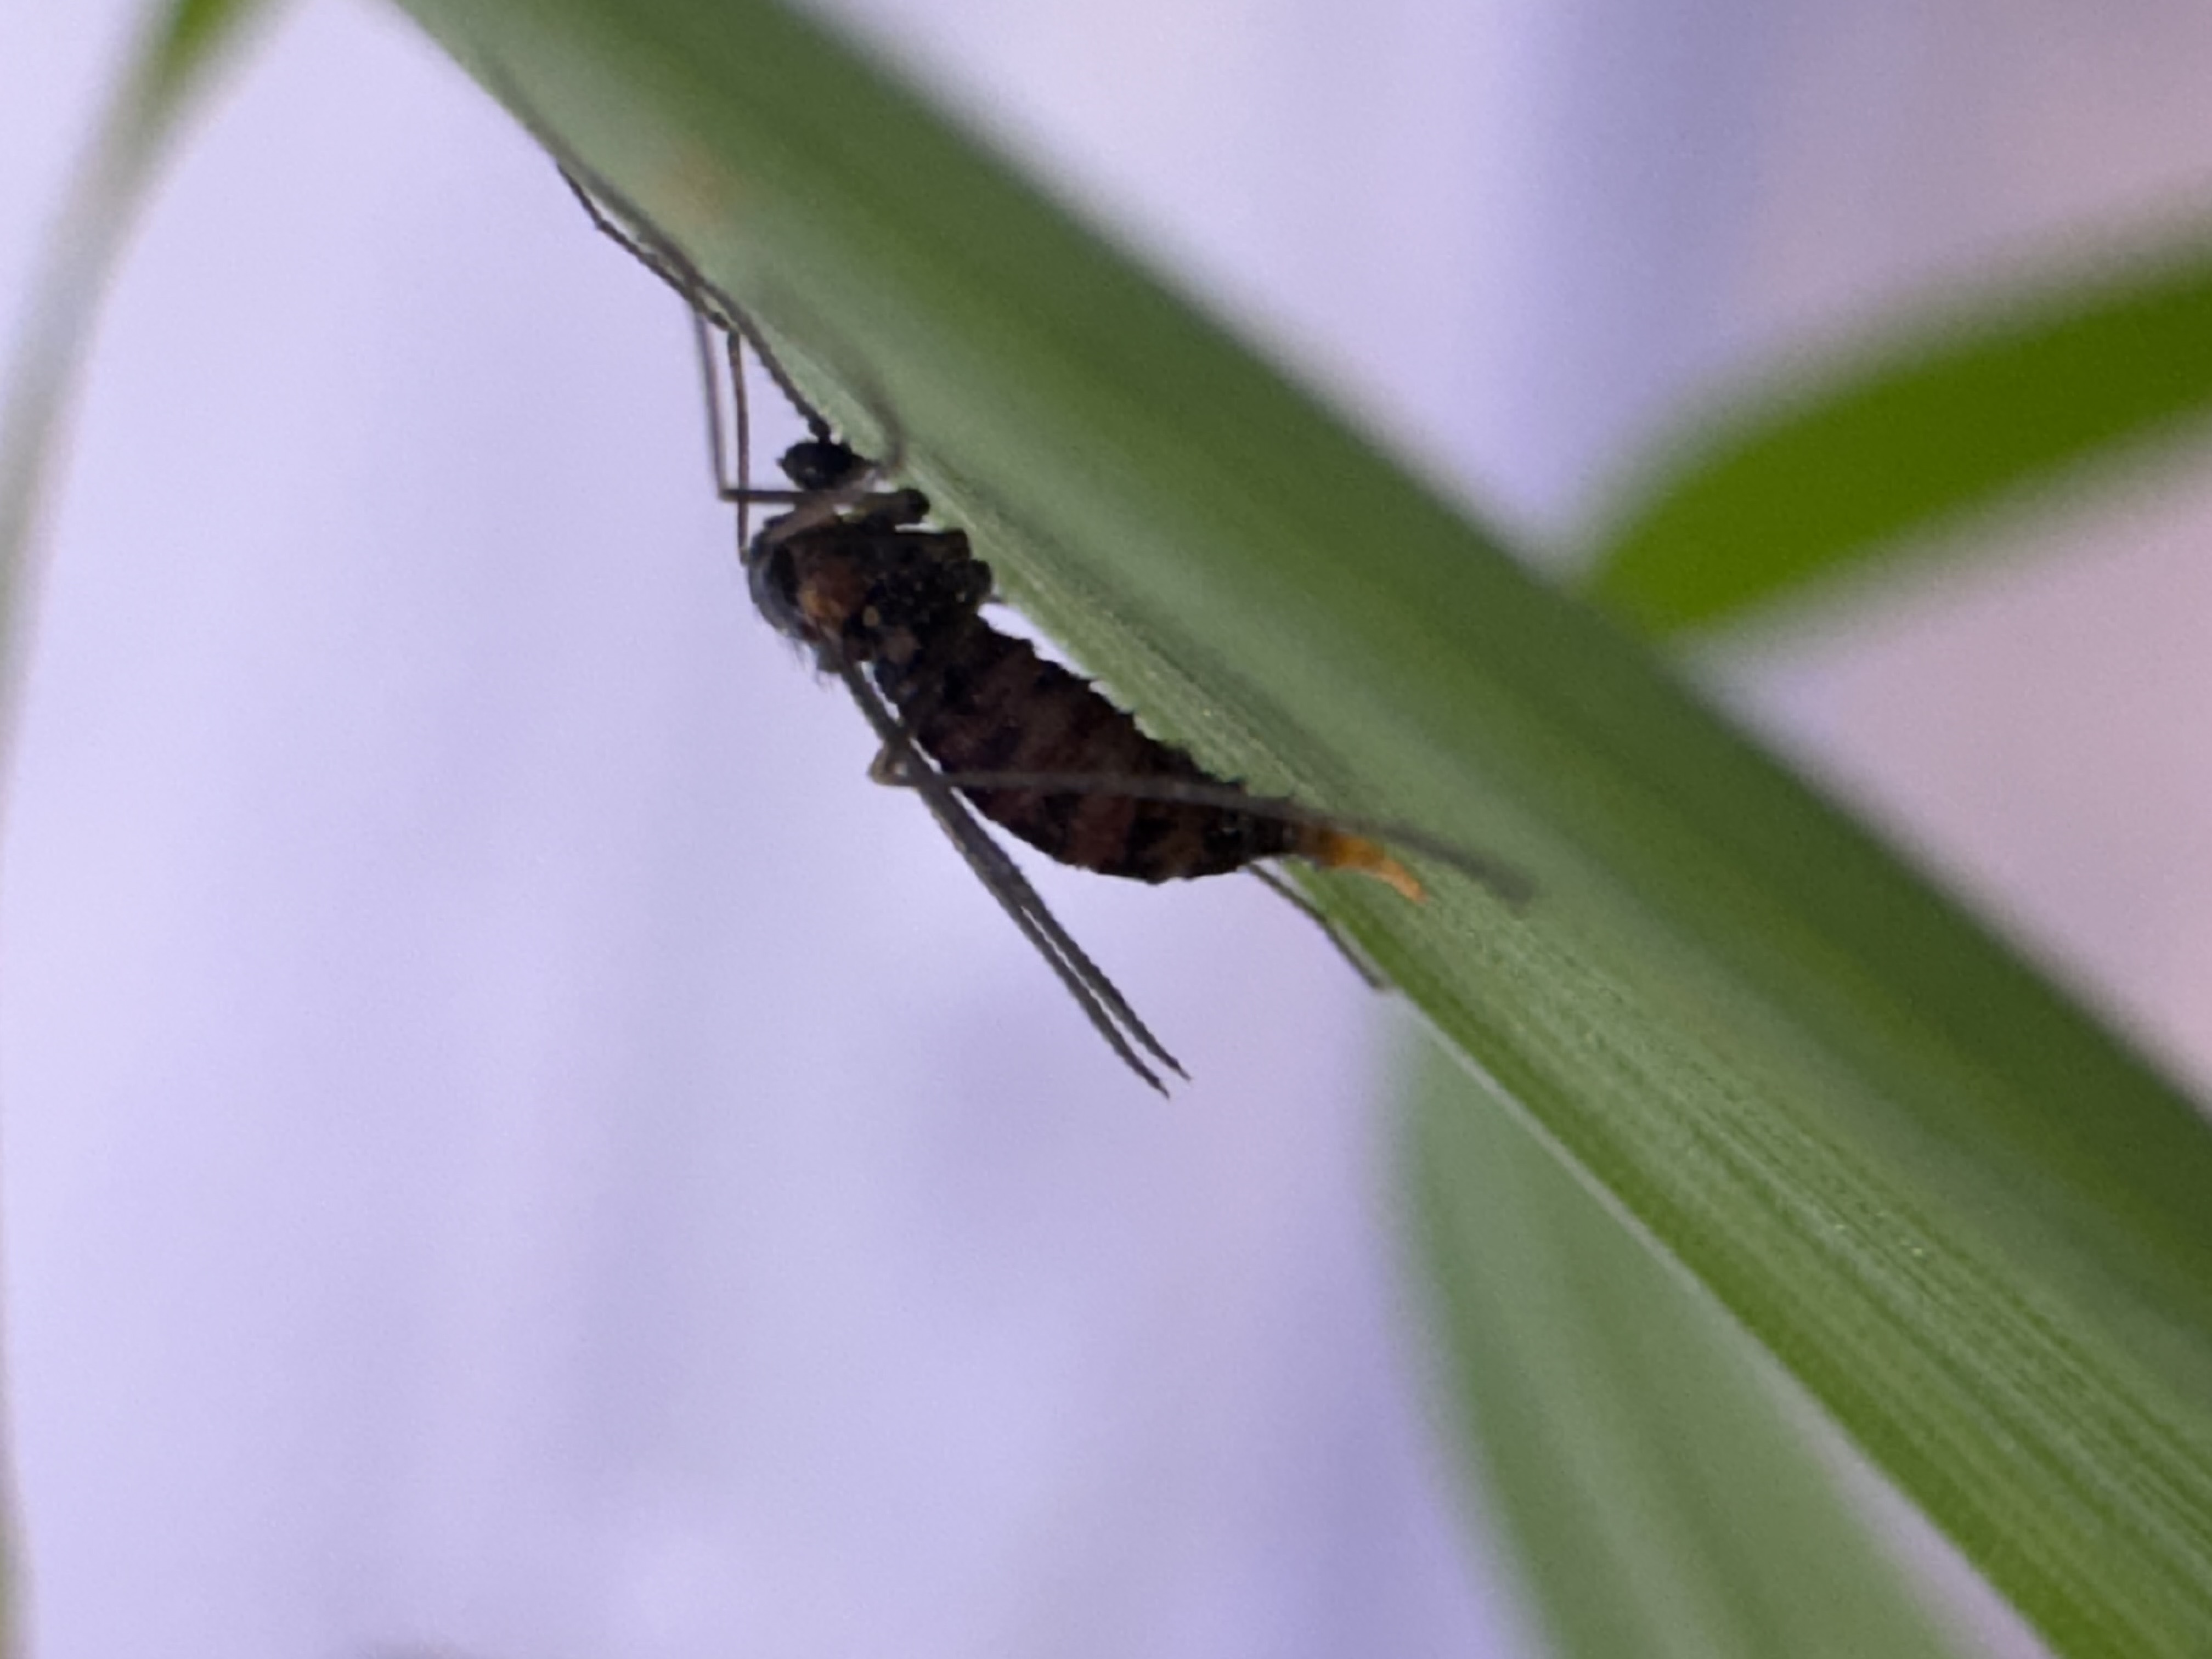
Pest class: hessian_fly